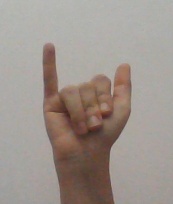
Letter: ya